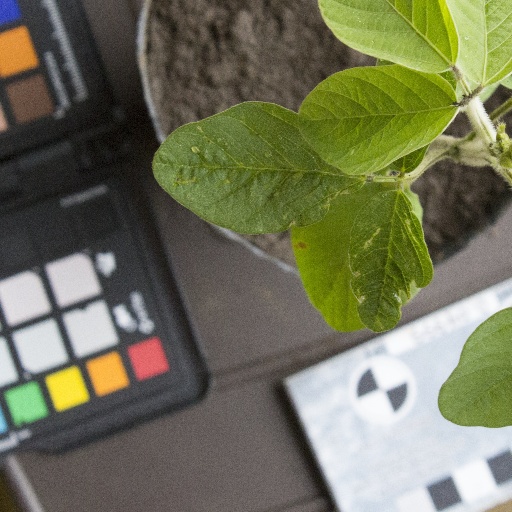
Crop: soybean